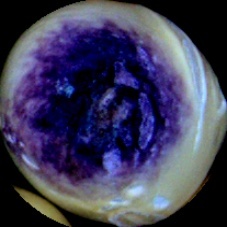
Label: Spotted